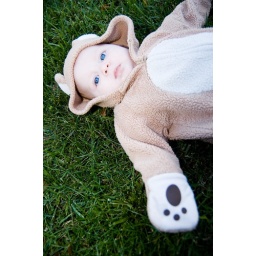
bear in the grass